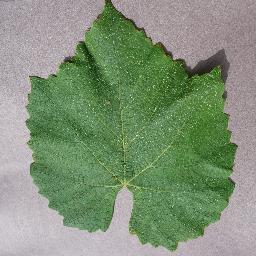
Label: Grape___healthy